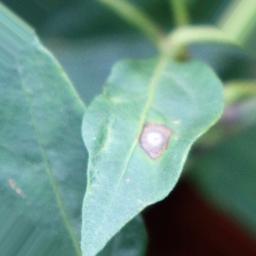
Label: cercospora